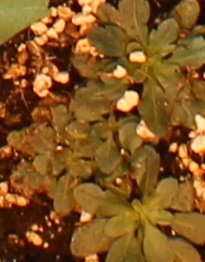
Label: Horseweed